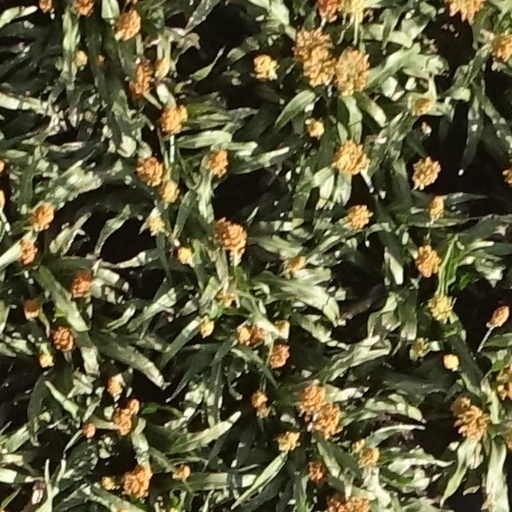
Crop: sorghum